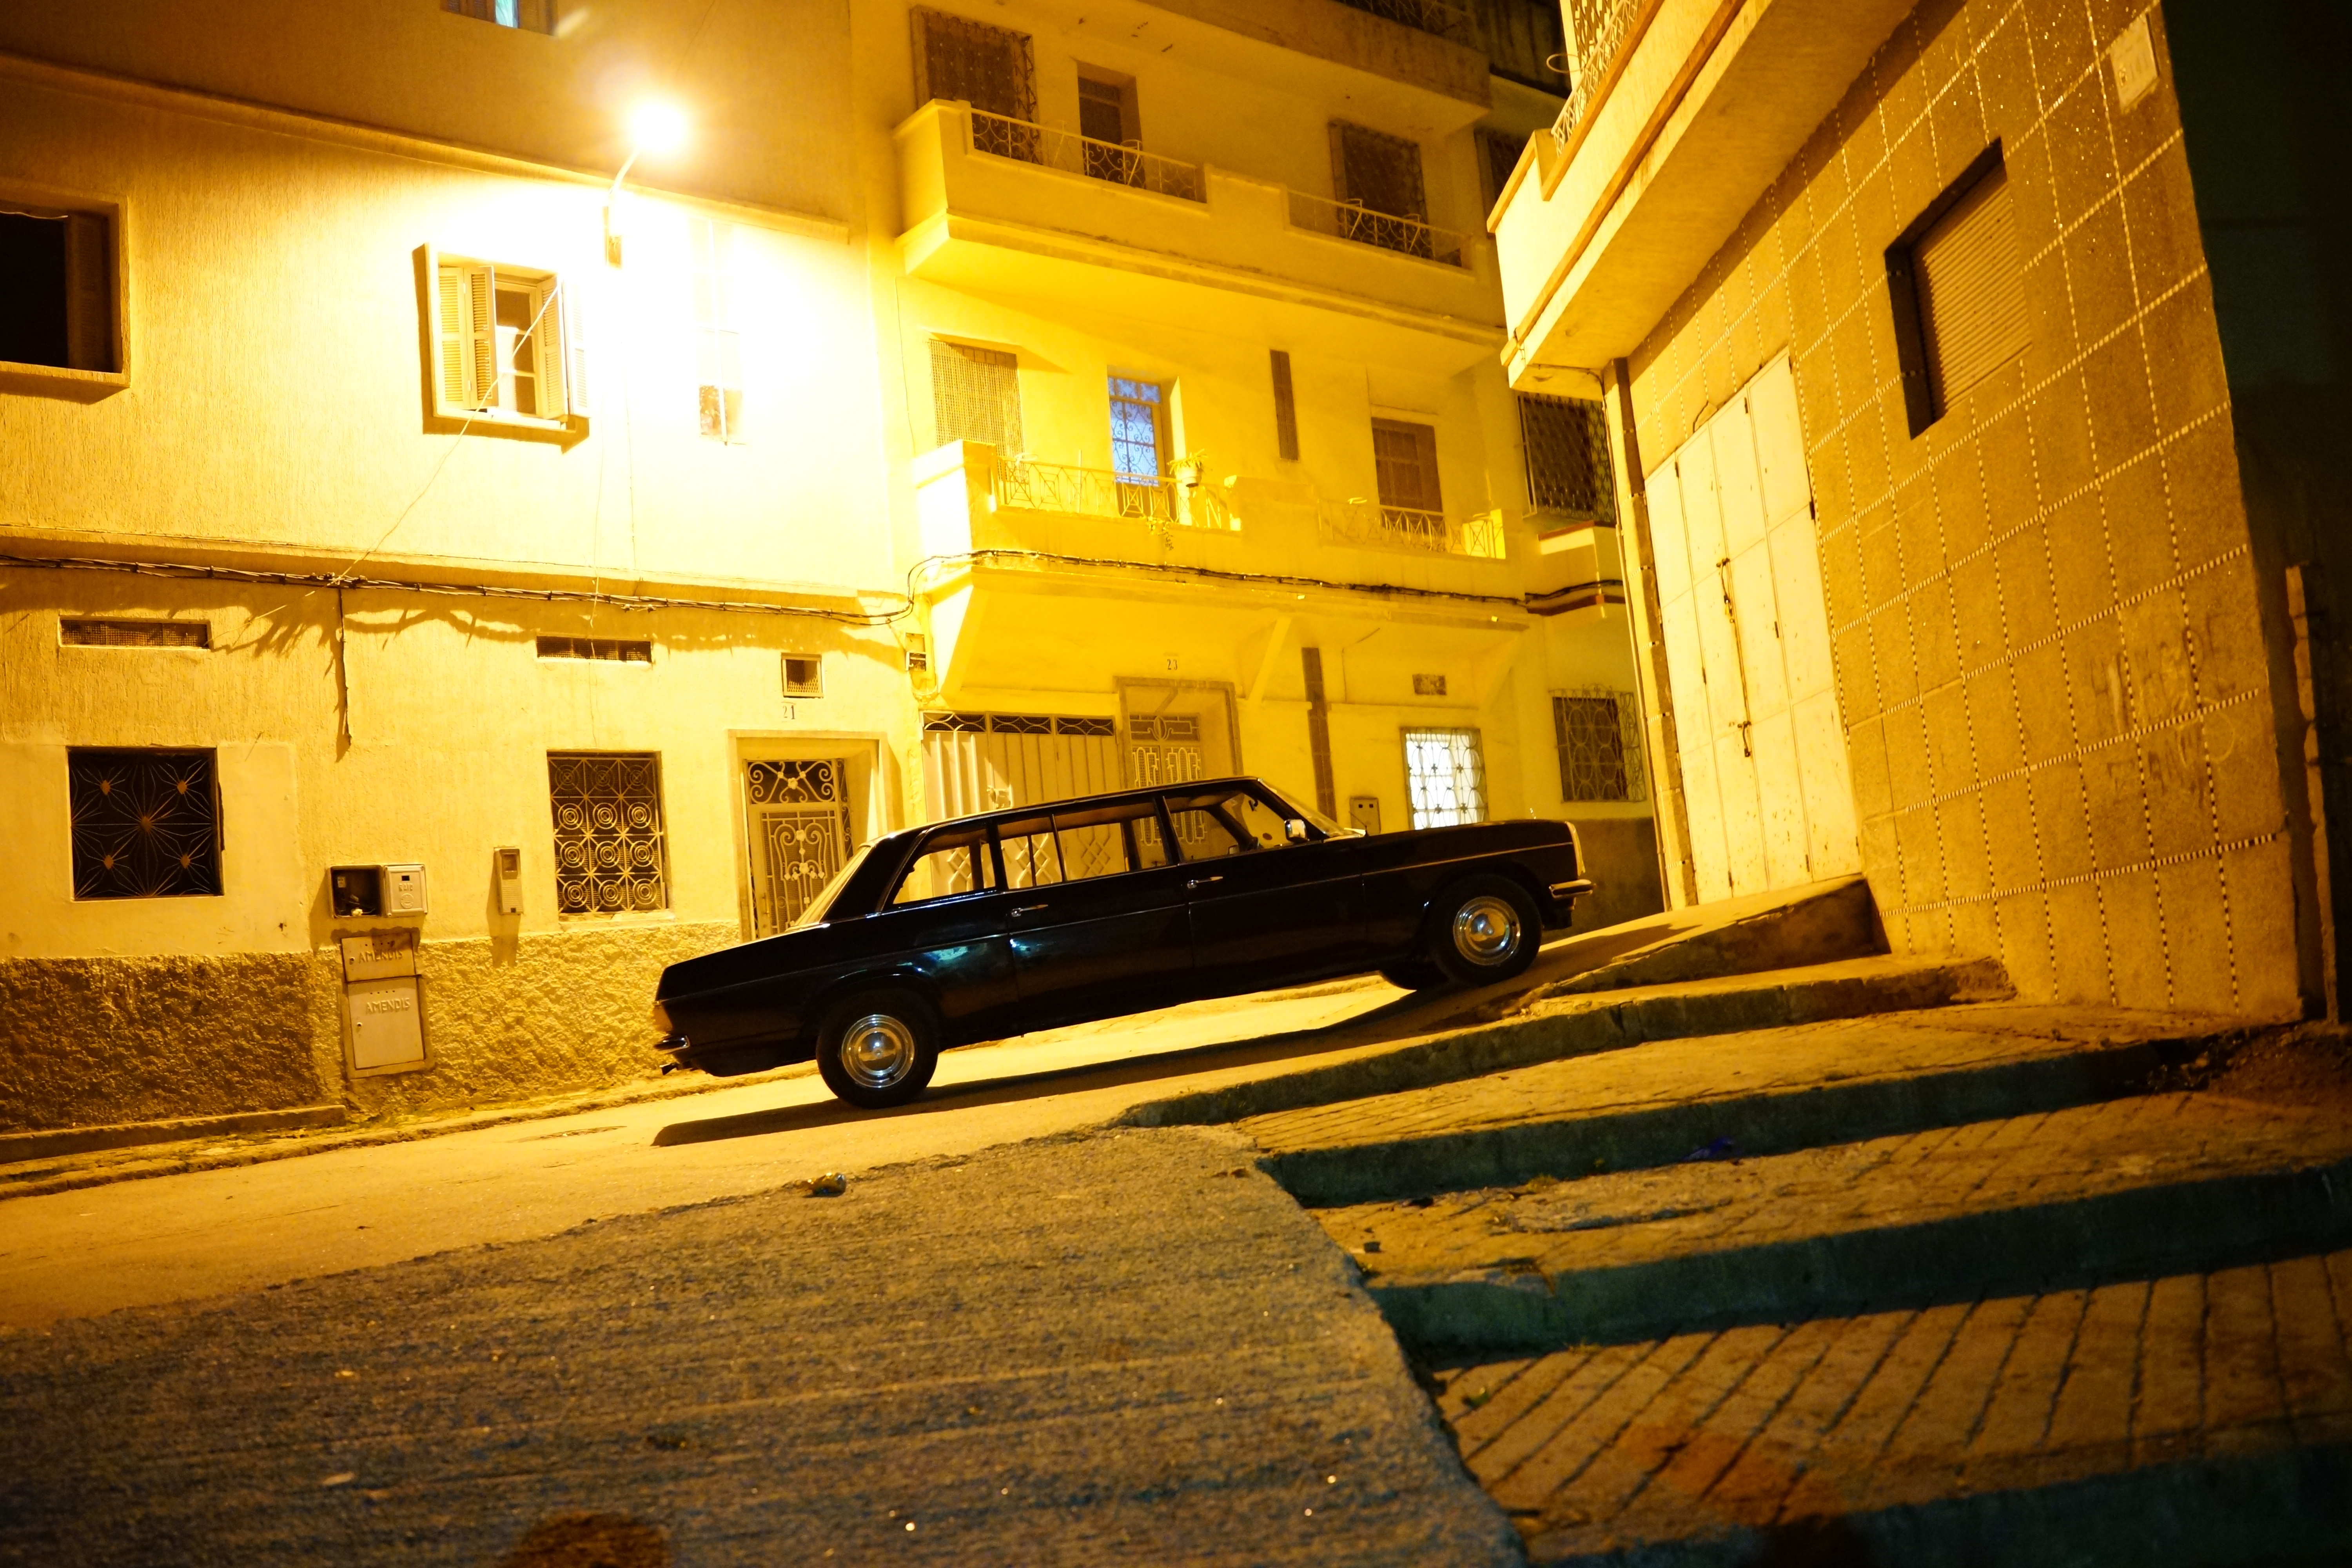
light, road, street, night, house, alley, evening, color, darkness, yellow, lighting, infrastructure, shape, urban area